Frederick Cramer House

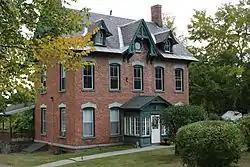

Frederick Cramer House is a historic home located in Colonie in Albany County, New York. It was built in 1877 and is a -story brick farmhouse in the Gothic Revival style. It is a T-shaped residence with a five-bay-wide main section. It features an enclosed 1-story portico at the center entrance. Also on the property are a contributing barn and shed.